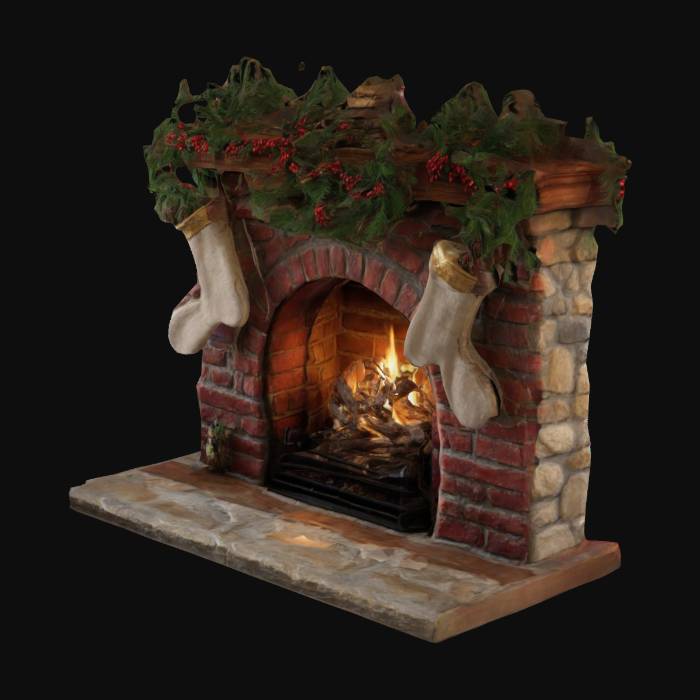
미적 점수 (1~10점): 7